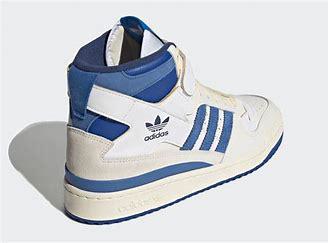
Brand: Adidas
Model: Forum 84